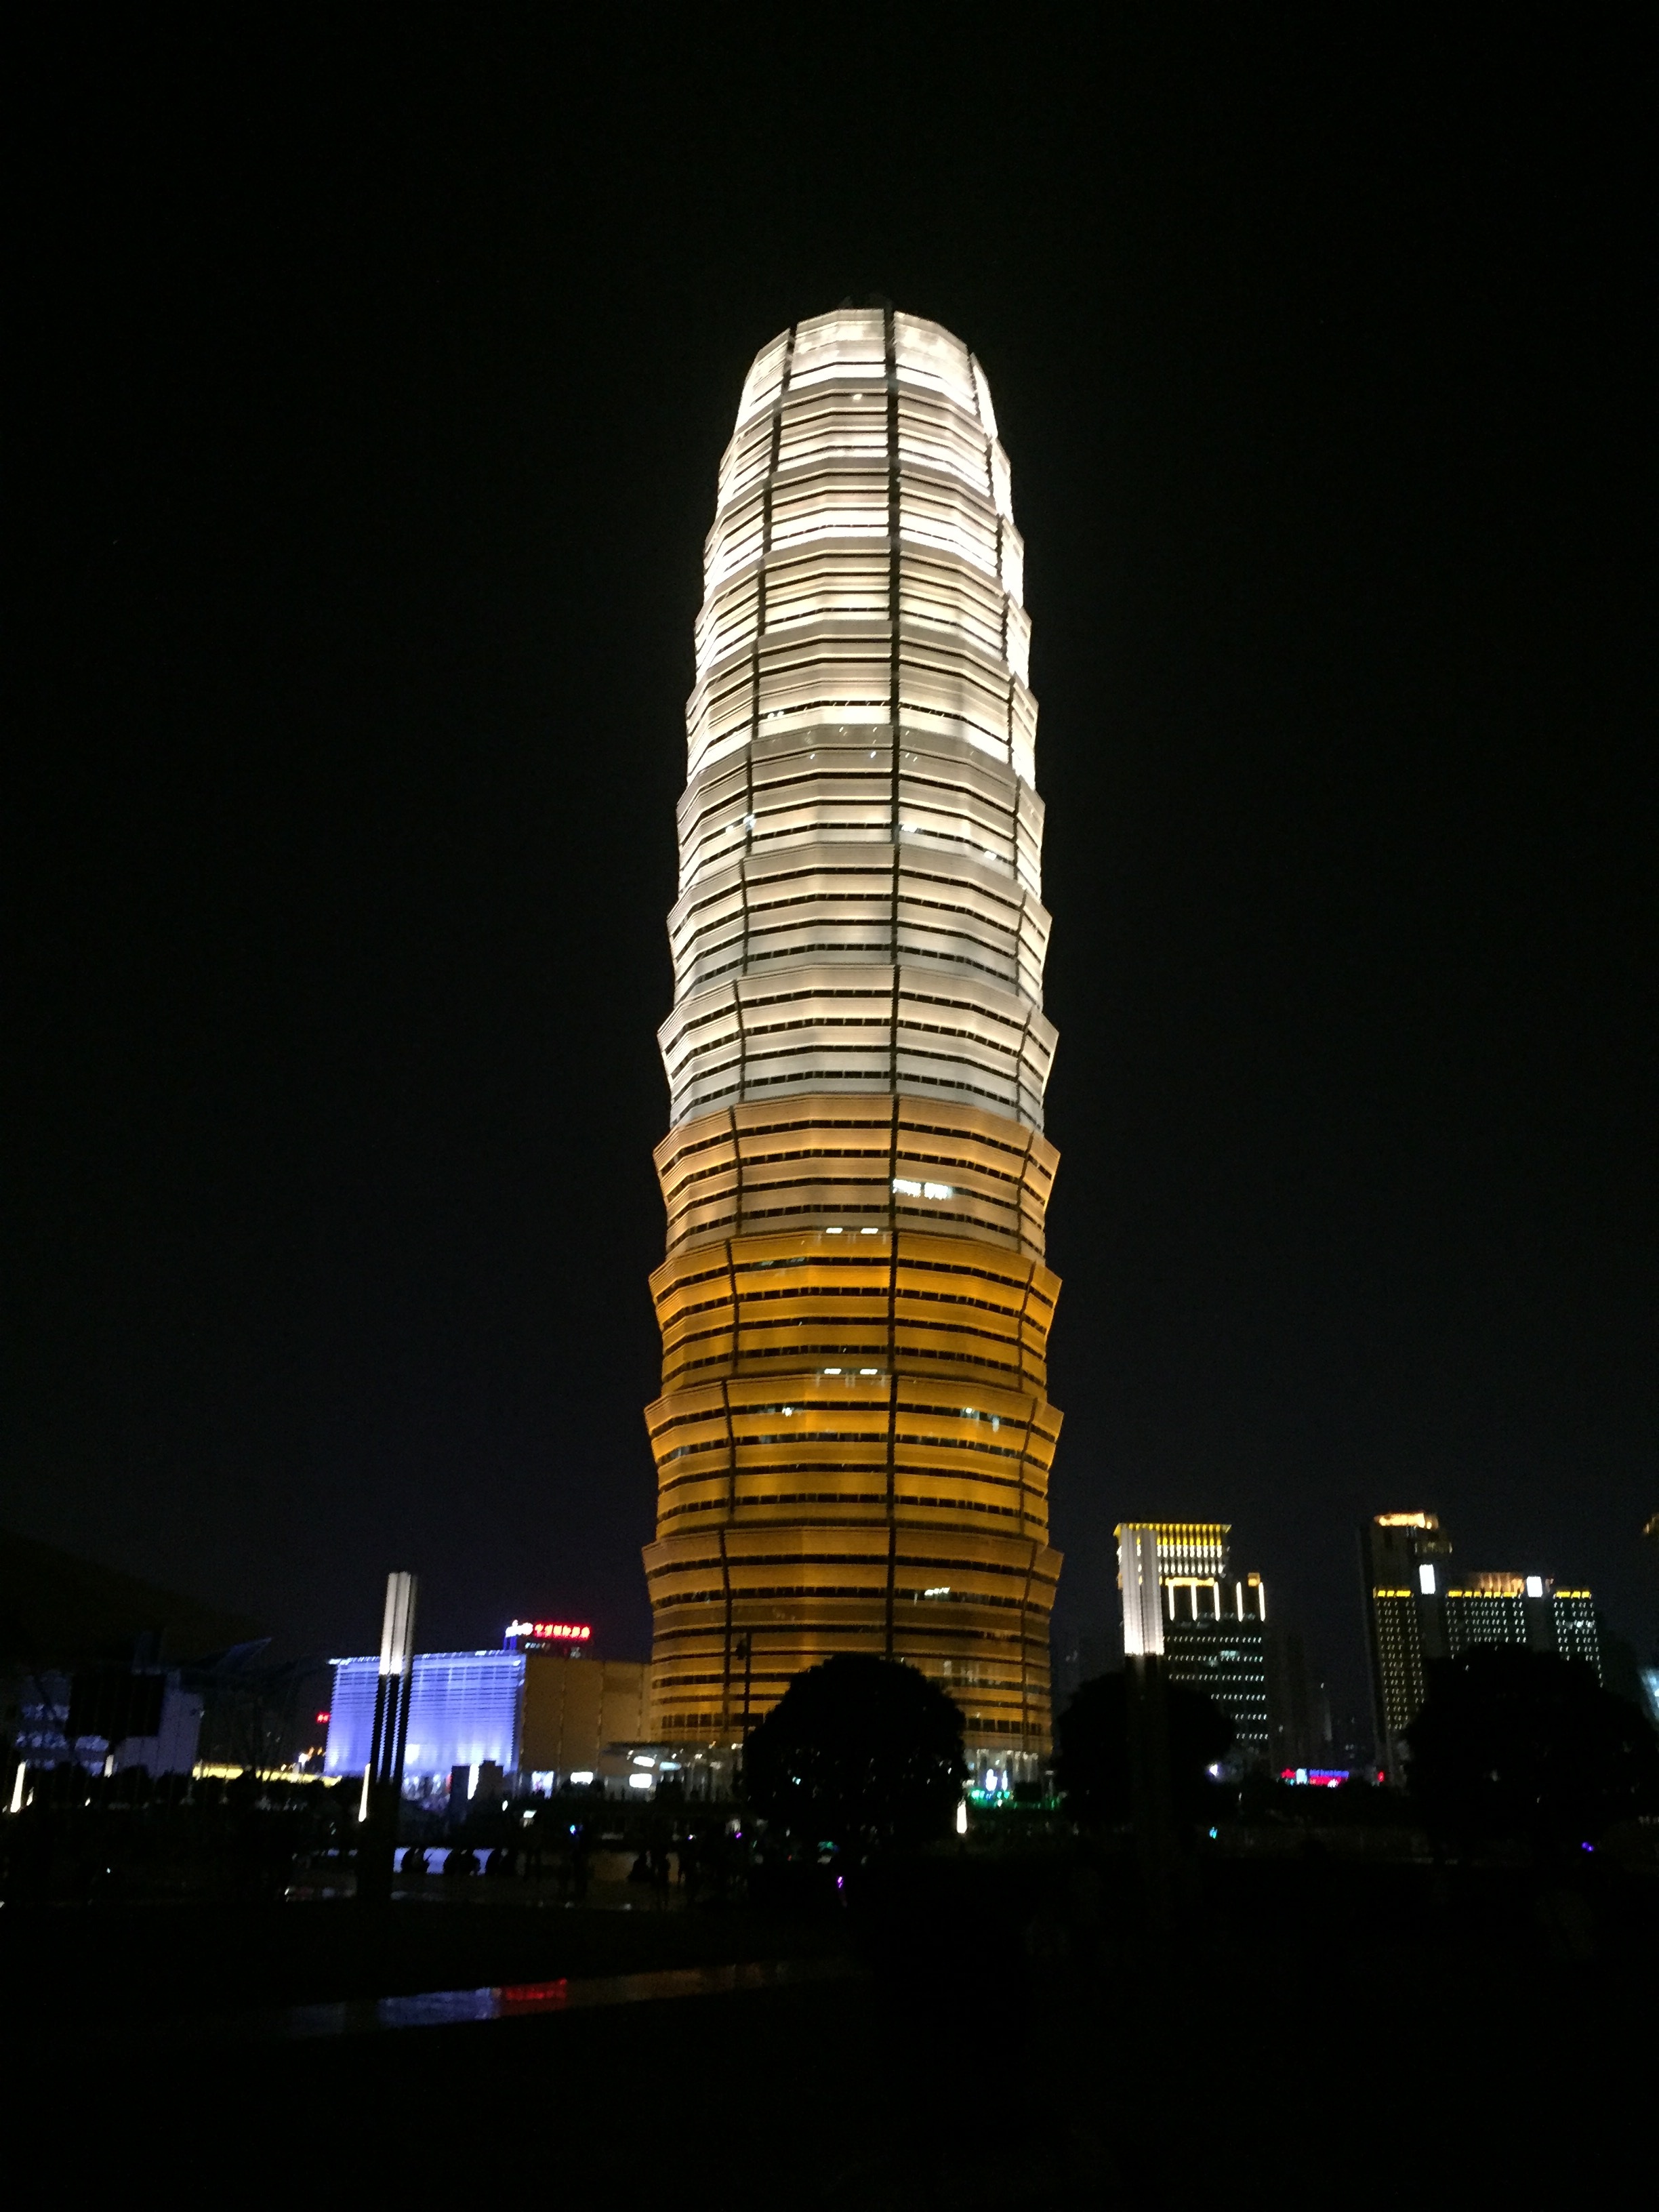
light, skyline, night, building, city, skyscraper, cityscape, downtown, reflection, tower, landmark, tower block, shape, night view, metropolis, zhengzhou, atmosphere of earth, metropolitan area